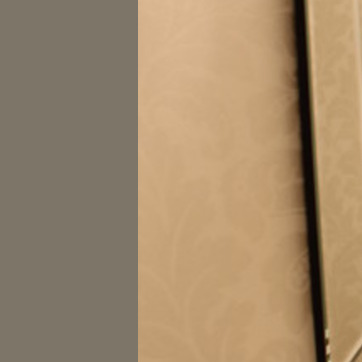
Material: wallpaper